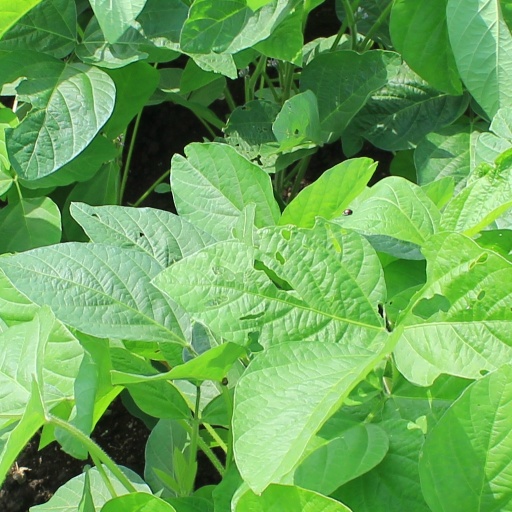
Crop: soybean